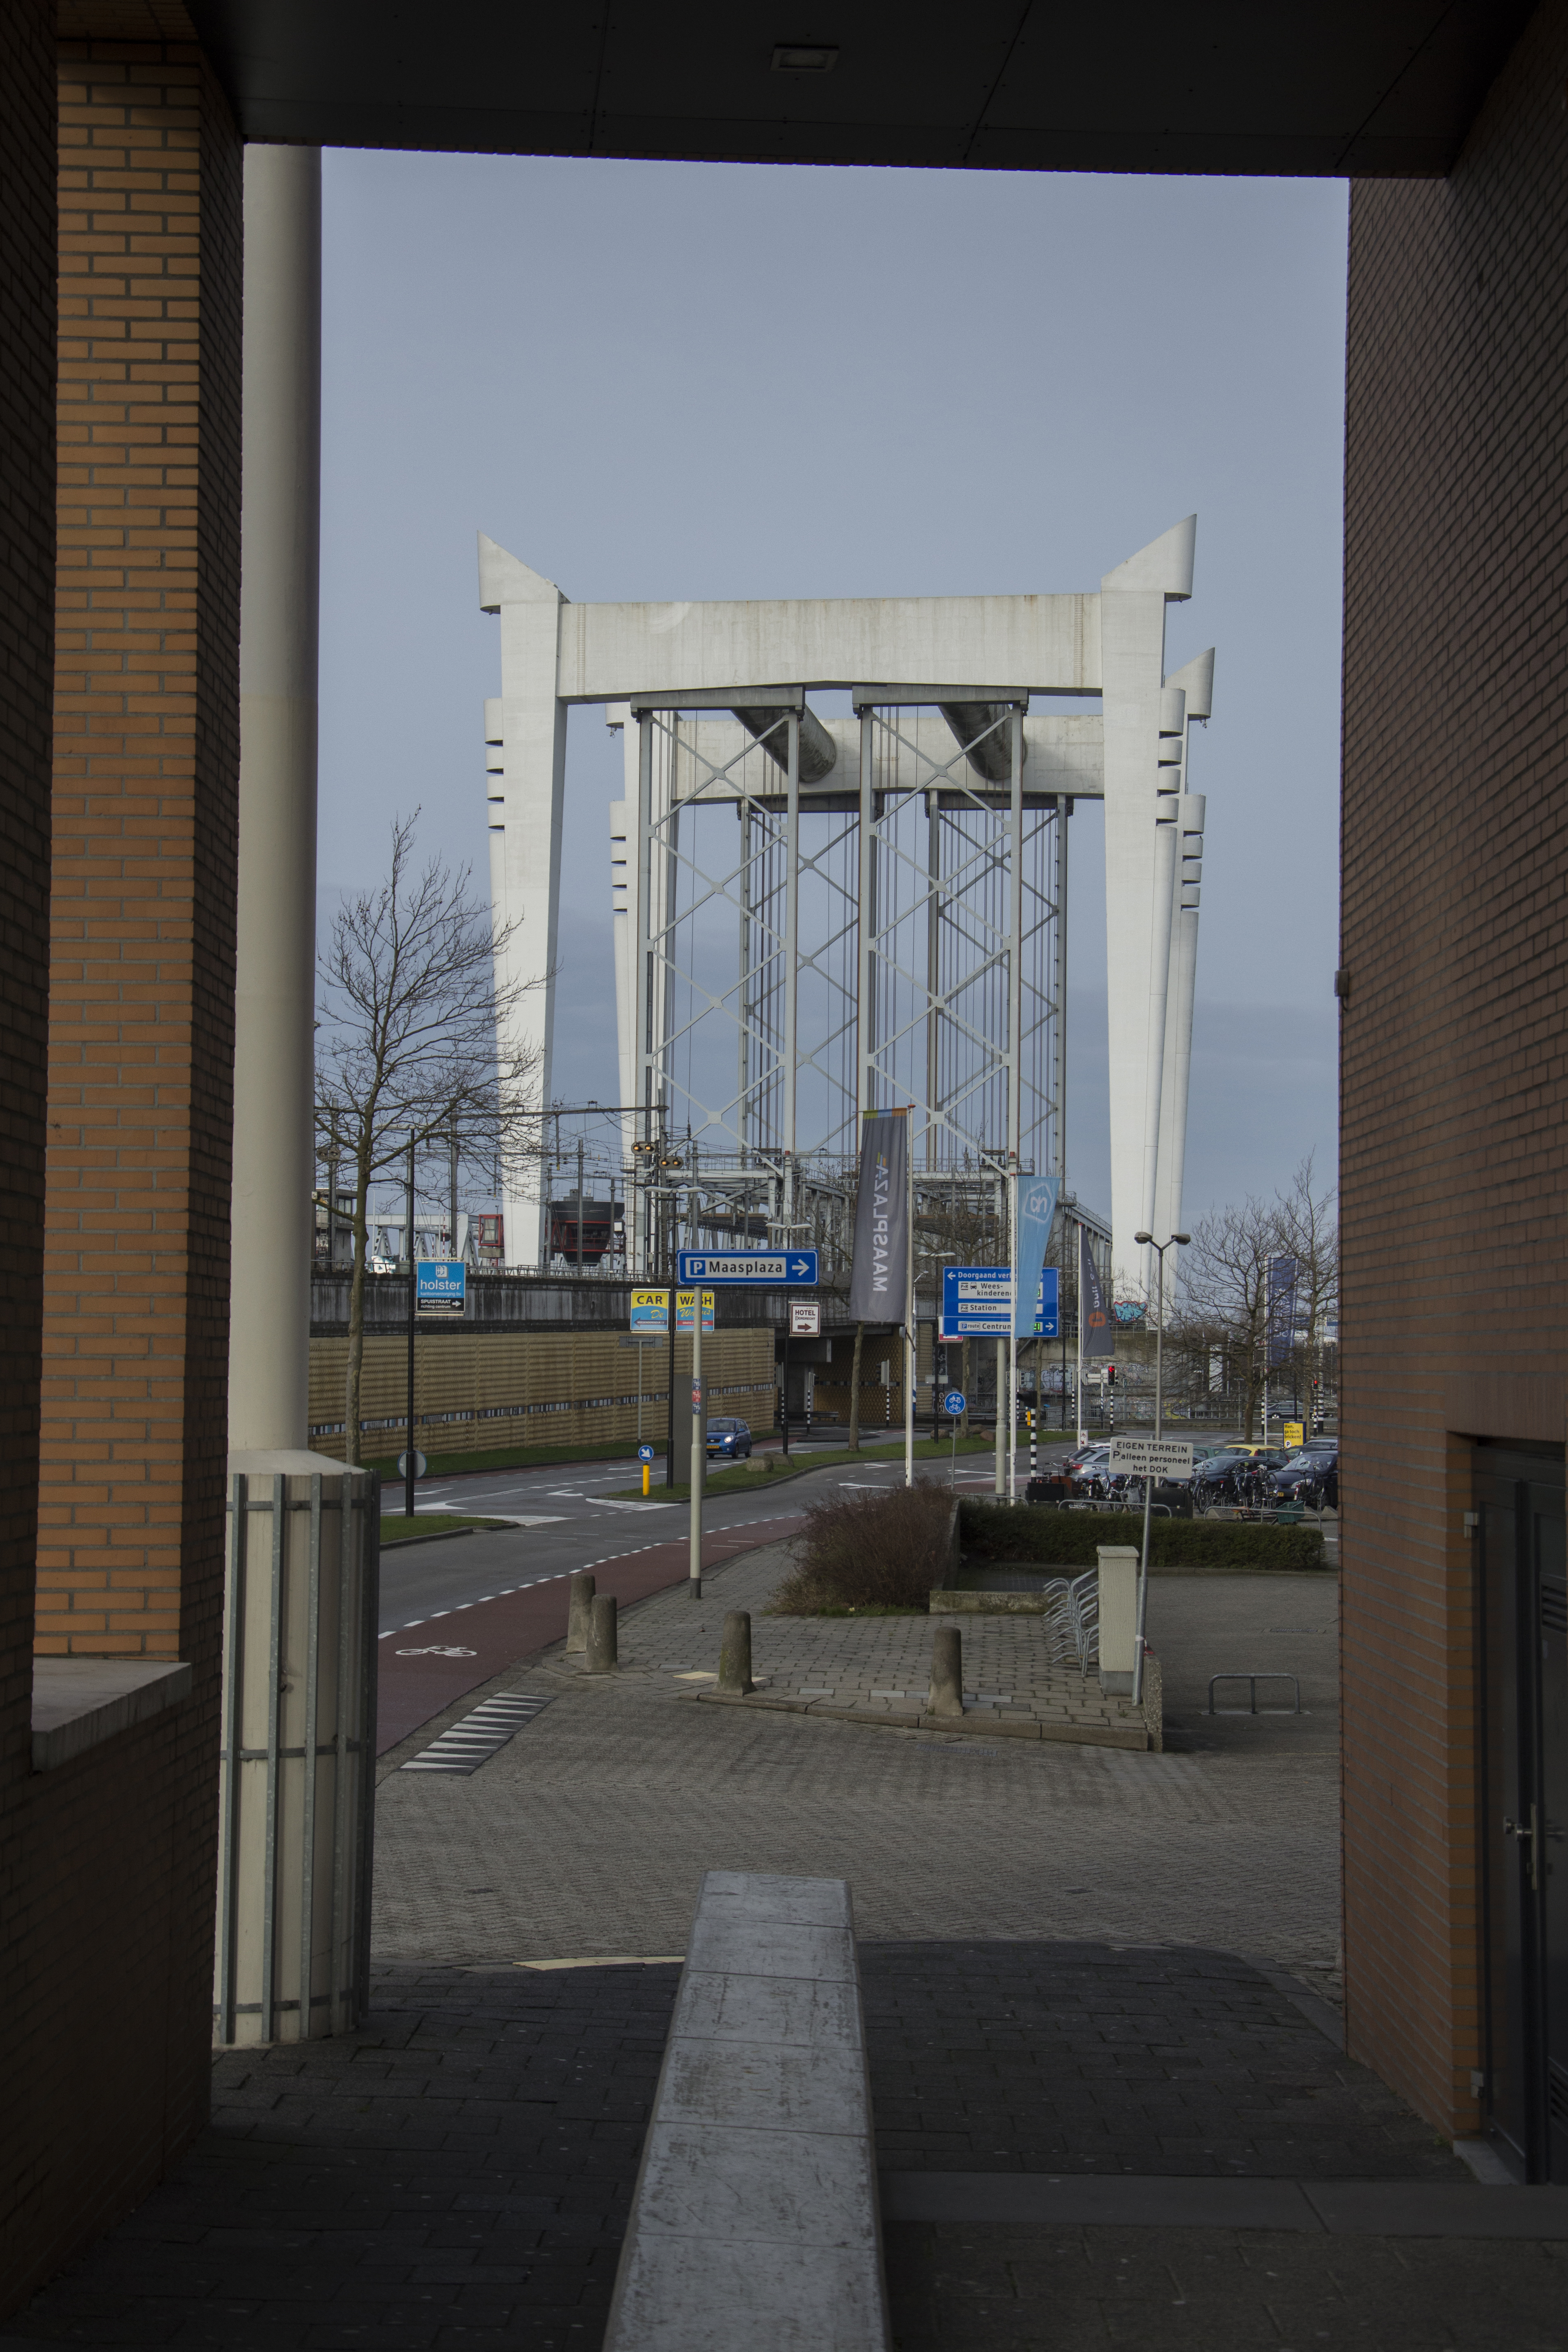
outdoor, architecture, structure, photography, window, van, building, rail, urban, photo, column, station, facade, professional, nikon, historic, interior design, holland, nederland, netherlands, de, gare, dutch, outdoorphotography, picture, photograph, fotos, foto, fotografie, pd, tourist attraction, urbanphotography, paulvandevelde, pdvandevelde, padagudaloma, dordrecht, stadsfotografie, nederlandinfotos, historisch, urbanfotografie, stadswandeling, architectuur, pvdvfotografie, pdvandeveldedordrecht, diep, rondjedordt, dedordtevaer, dutchphotography, nederlandsefotografie, dutchphotogaraphy, totallydutch, fotografienederland, hollandsefotografie, fotografieholland, dordtmonumenteel, fotosdordrecht, fotosvandordrecht, velde, erfgoedcentrumdiep, openmonumentendag, fotovandeweek, dordrechtmonumenteel, spoorbrug, prorail, spoorbrugoudemaas, urban area